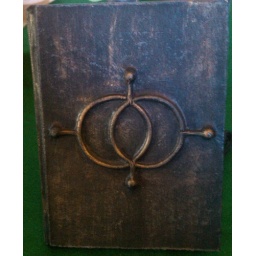
Hunter, black pig skin molded over steel design metallic paint application